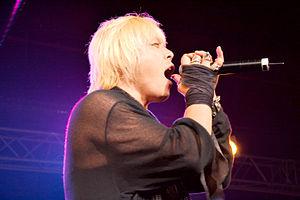
JAM Project en concert à Chibi Japan Expo 2008 (Paris, France).
Chibi Japan Expo est un festival français sur le Japon, qui se déroula pour la première fois au parc d’exposition de Paris-Nord Villepinte en novembre 2007. Il s’agit d'un salon créé par les organisateurs du festival Japan Expo.